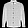
Label: Shirt